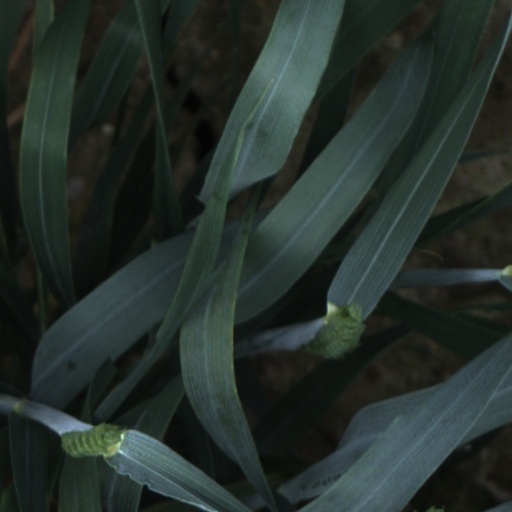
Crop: wheat